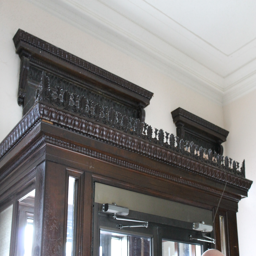
inside front entrance into the building .